Robert Cryan

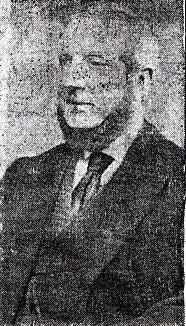

Robert William Whitty Cryan (1827–1881) was an Irish medical doctor, professor of Anatomy and Physiology at the Catholic University in Dublin, Ireland, as well as a lecturer on anatomy and Physiology at the Carmichael School of Medicine in Dublin